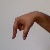
The image shows a hand gesture representing the letter 'Q' in Indian Sign Language.